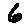
Label: 6